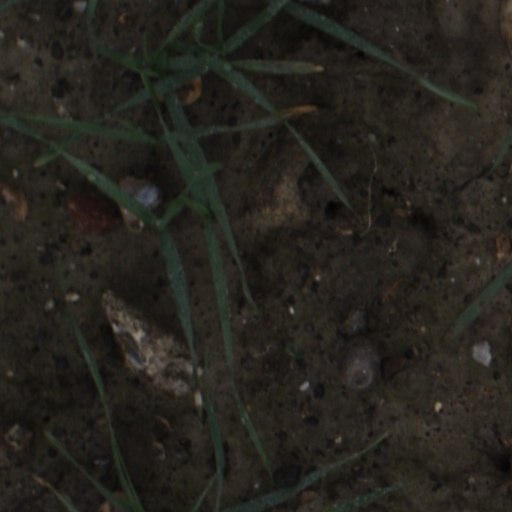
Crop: wheat